USS Peacock (1813)

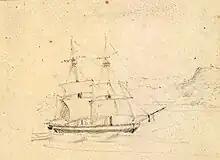
"A sketch of USS Peacock during the Wilkes Expedition in 1838."

In March 1824 the "Peacock" joined the Pacific Squadron. It cruised along the west coast of South America, where colonies were struggling for independence. On 25 September 1825 Commodore Thomas ap Catesby Jones arrived at Lima to assume control of the "Peacock". In early 1826 the "Peacock" accompanied the USS "United States" under the command Issac Hull across the Pacific coast of South America. The vessel hosted various dignitaries, including regional British and Dutch consuls, along with American consul William Wheelwright, and Don José Ramón Rodil after his defeat in the siege of Callao.